Francis Sowerby Macaulay

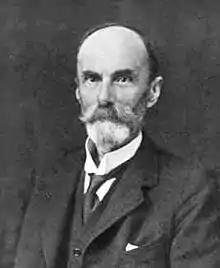

Francis Sowerby Macaulay FRS (11 February 1862, Witney – 9 February 1937, Cambridge) was an English mathematician who made significant contributions to algebraic geometry. He is known for his 1916 book "The Algebraic Theory of Modular Systems" (an old term for ideals), which greatly influenced the later course of commutative algebra. Cohen–Macaulay rings, Macaulay duality, the Macaulay resultant and the Macaulay and Macaulay2 computer algebra systems are named for Macaulay.